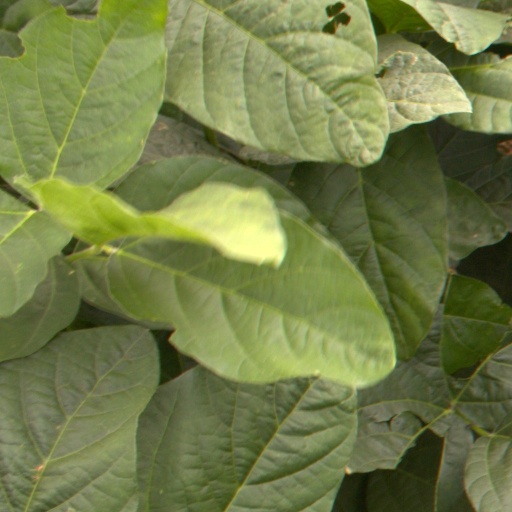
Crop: soybean